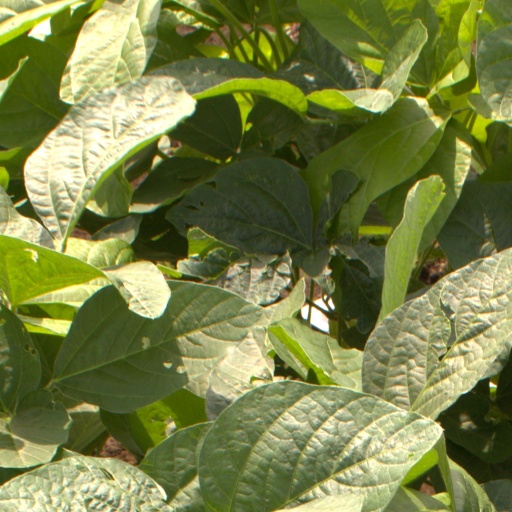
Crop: soybean